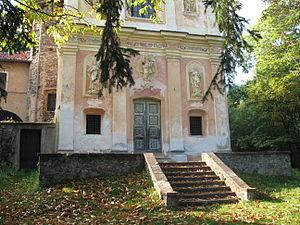
Ailoche est une commune de la province de Biella, dans le Piémont, en Italie.